Martin Dumollard

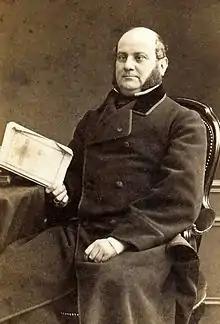
Photographie de Maître Lardière, l'un des deux avocats de Dumollard.

On May 28, 1861, Dumollard approached Marie Pichon on the Guillotière bridge in Lyon and offered her a job as a maid in Dagneux with an annual pay of 250 francs. Pichon accepted, gathered her few belongings in a trunk and accompanied Dumollard to the train station in Montluel, where they arrived at late evening. Then followed a walk in the woods, to the heights of Dagneux. There Dumollard assaulted and tried to strangle her with a lariat, but Pichon escaped, and ran to find refuge in Joly farm in Balan, with Mr. Joly then contacting the garde champêtre in Dagneux. Listening to the precise description of Marie Pichon, the authorities were reminded of the domiciled Dumollard in Dagneux. After a quick visit to the home of "Raymond", as the Dagneux villagers called him, guards immediately warned Judge Genod, who ordered for the suspect to be arrested on June 2, 1861. The next day, a first confrontation took place between Pichon and Dumollard, whom she recognized immediately.